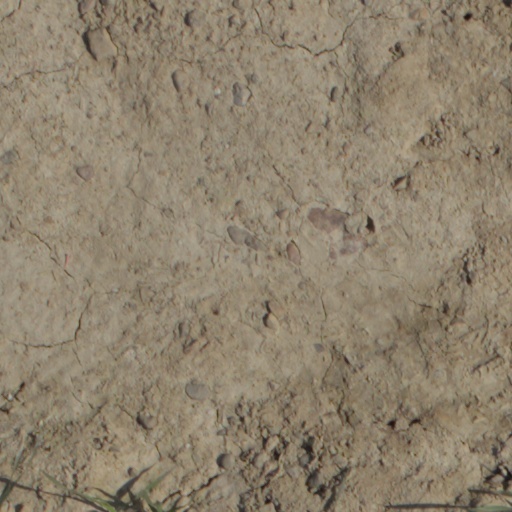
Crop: wheat